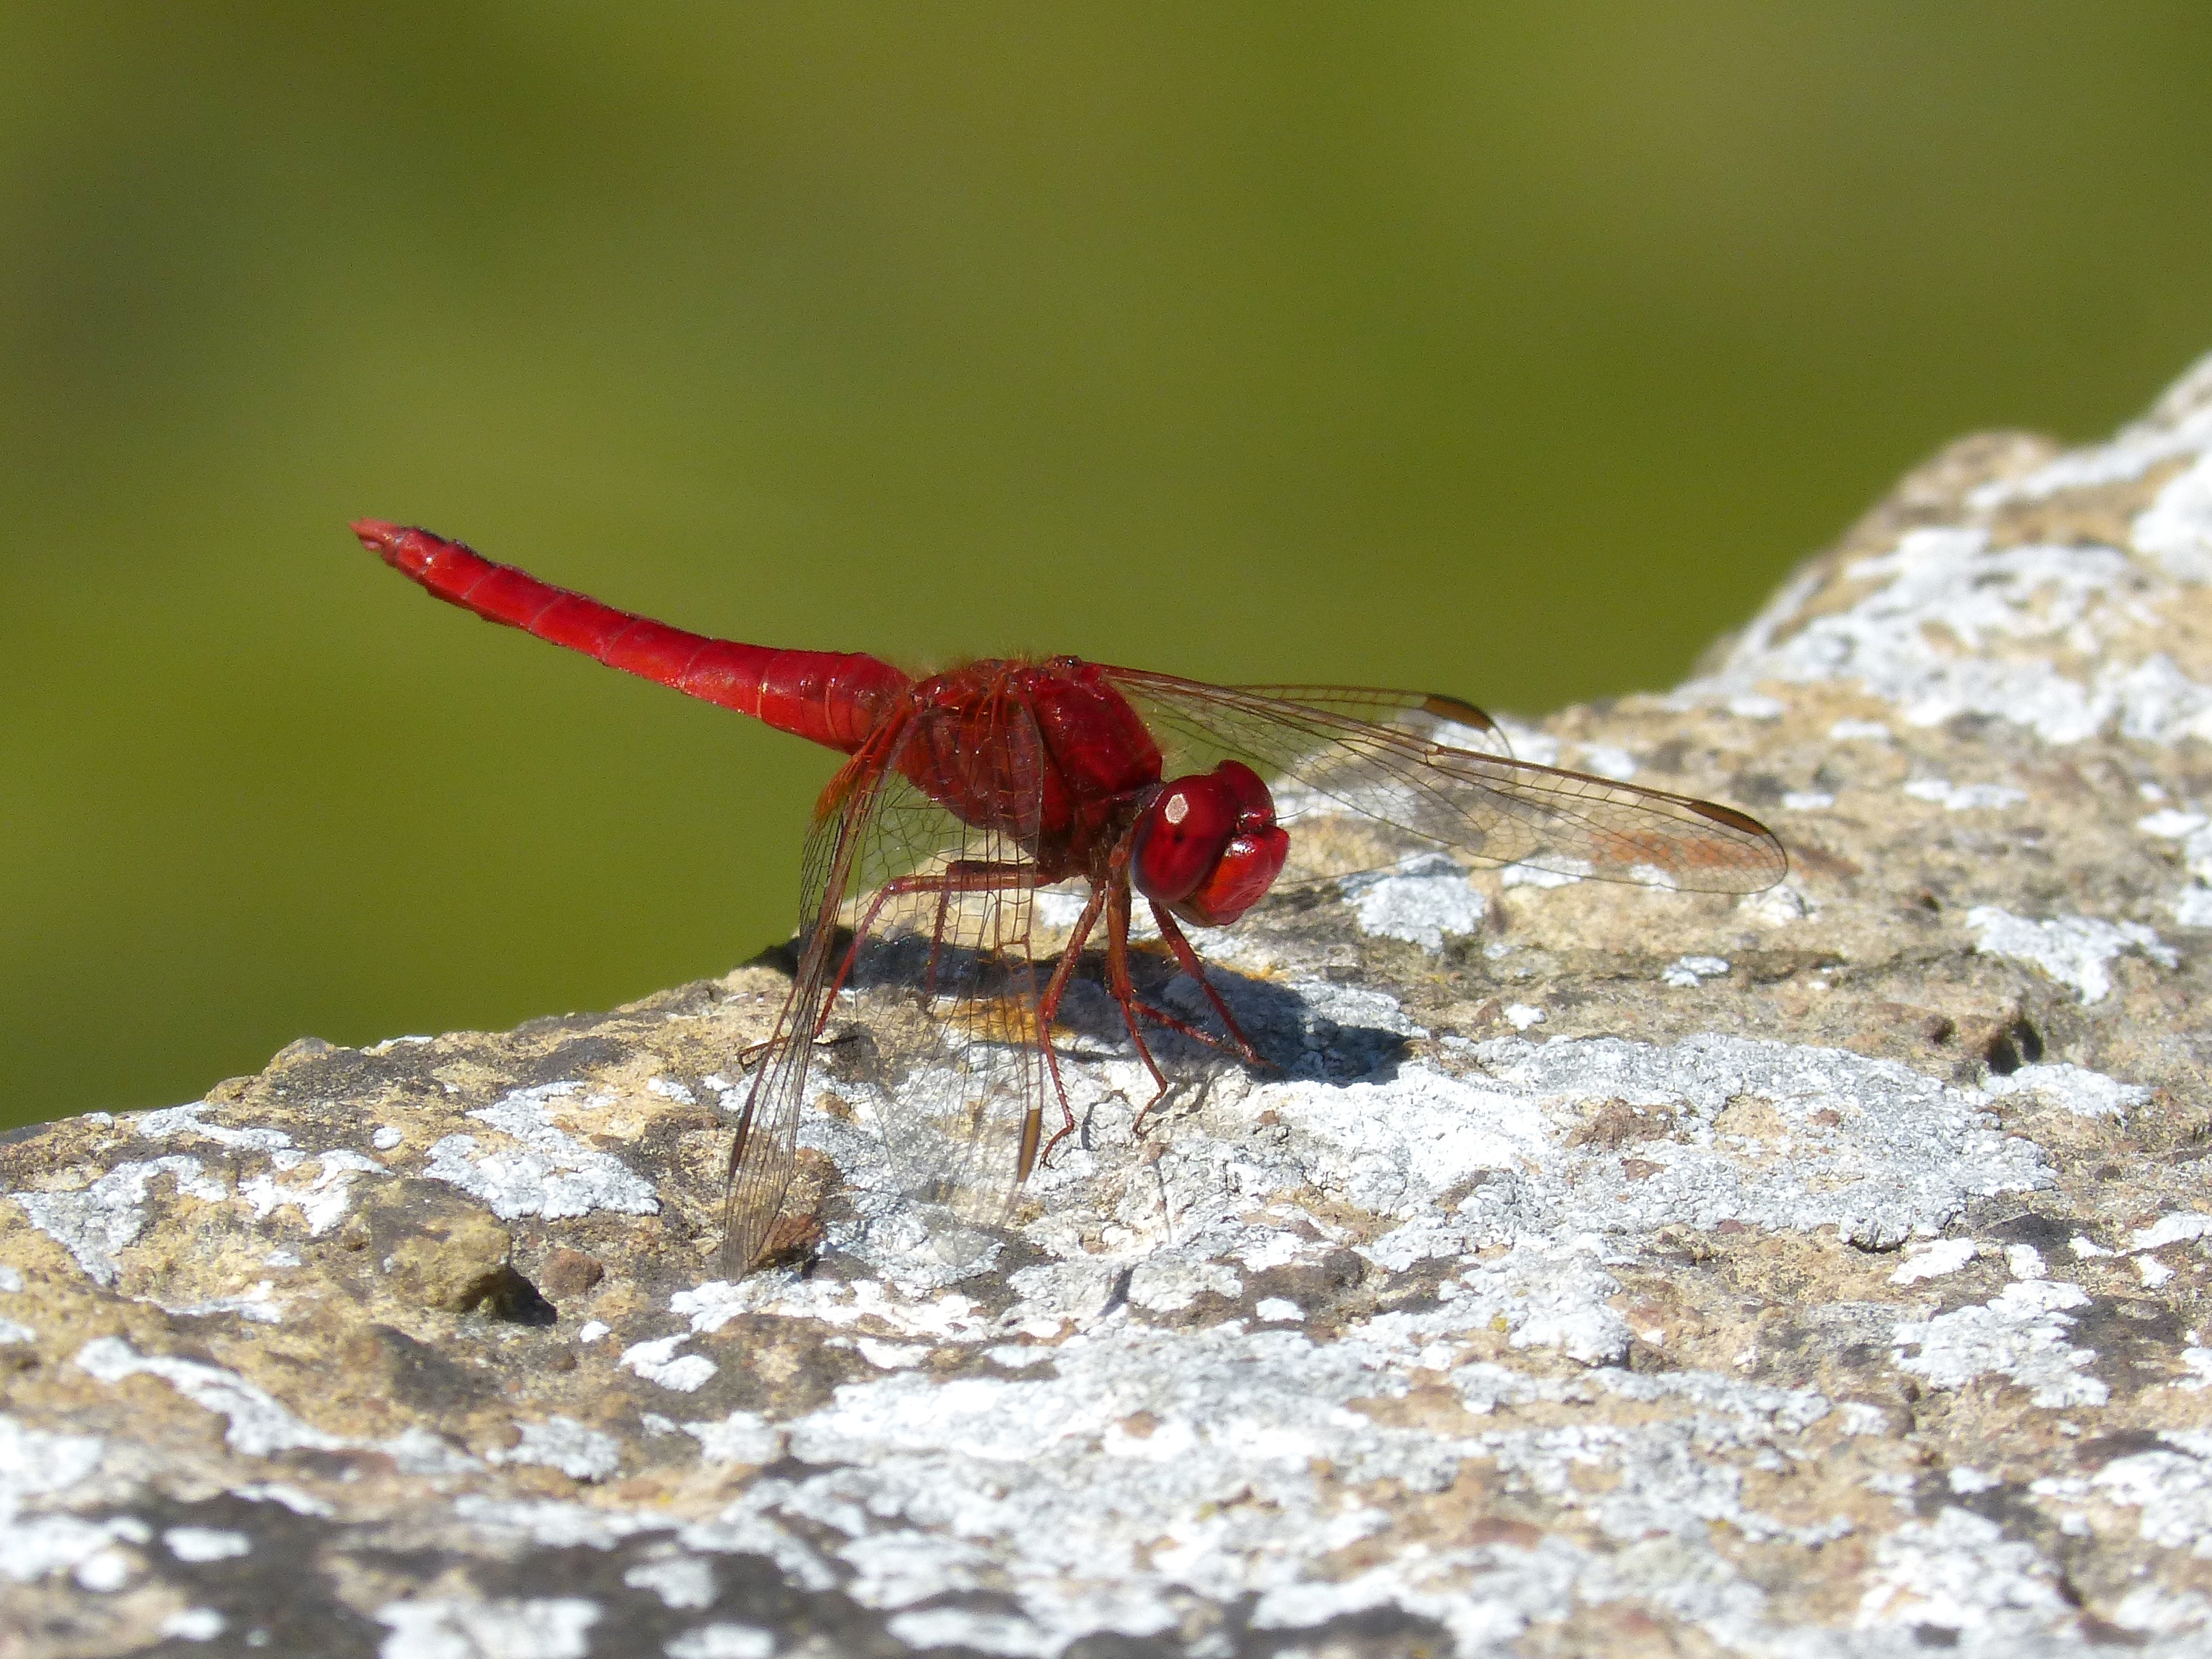
wing, photography, fly, insect, fauna, invertebrate, close up, dragonfly, raft, macro photography, arthropod, winged insect, red dragonfly, erythraea crocothemis, dragonflies and damseflies